John R. McNamara

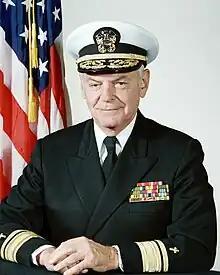

Chaplain (Rear Admiral) John Richard McNamara, USN (September 4, 1927 – April 16, 2001) was an American Navy officer who served as the 17th Chief of Chaplains of the United States Navy from 1985 to 1988. He was awarded the Bronze Star for service with the U.S. Marine Corps in Vietnam.